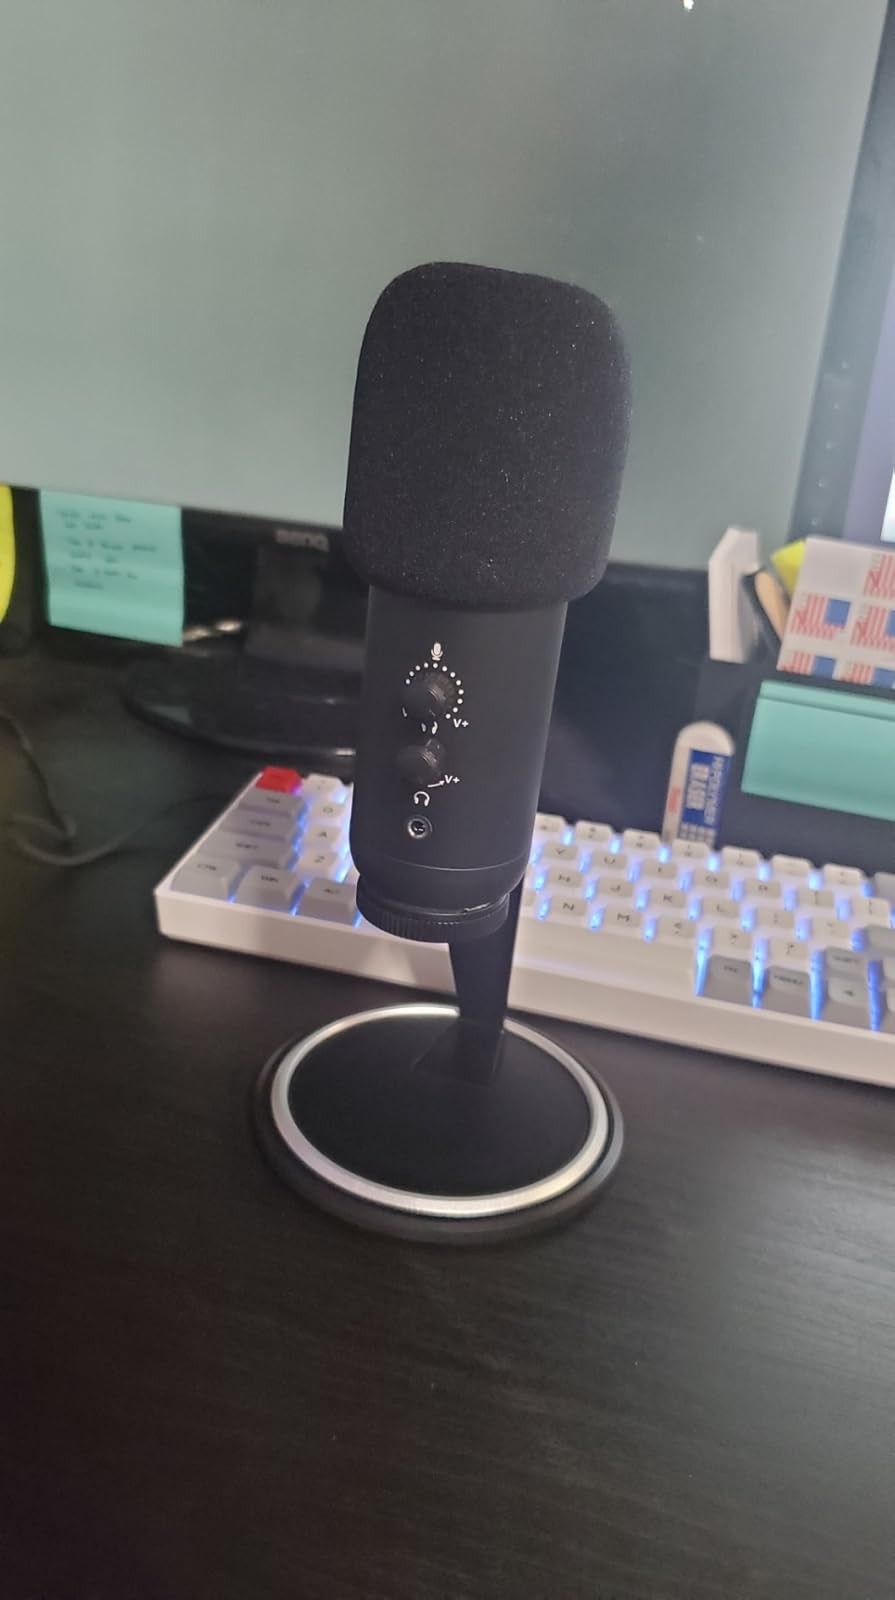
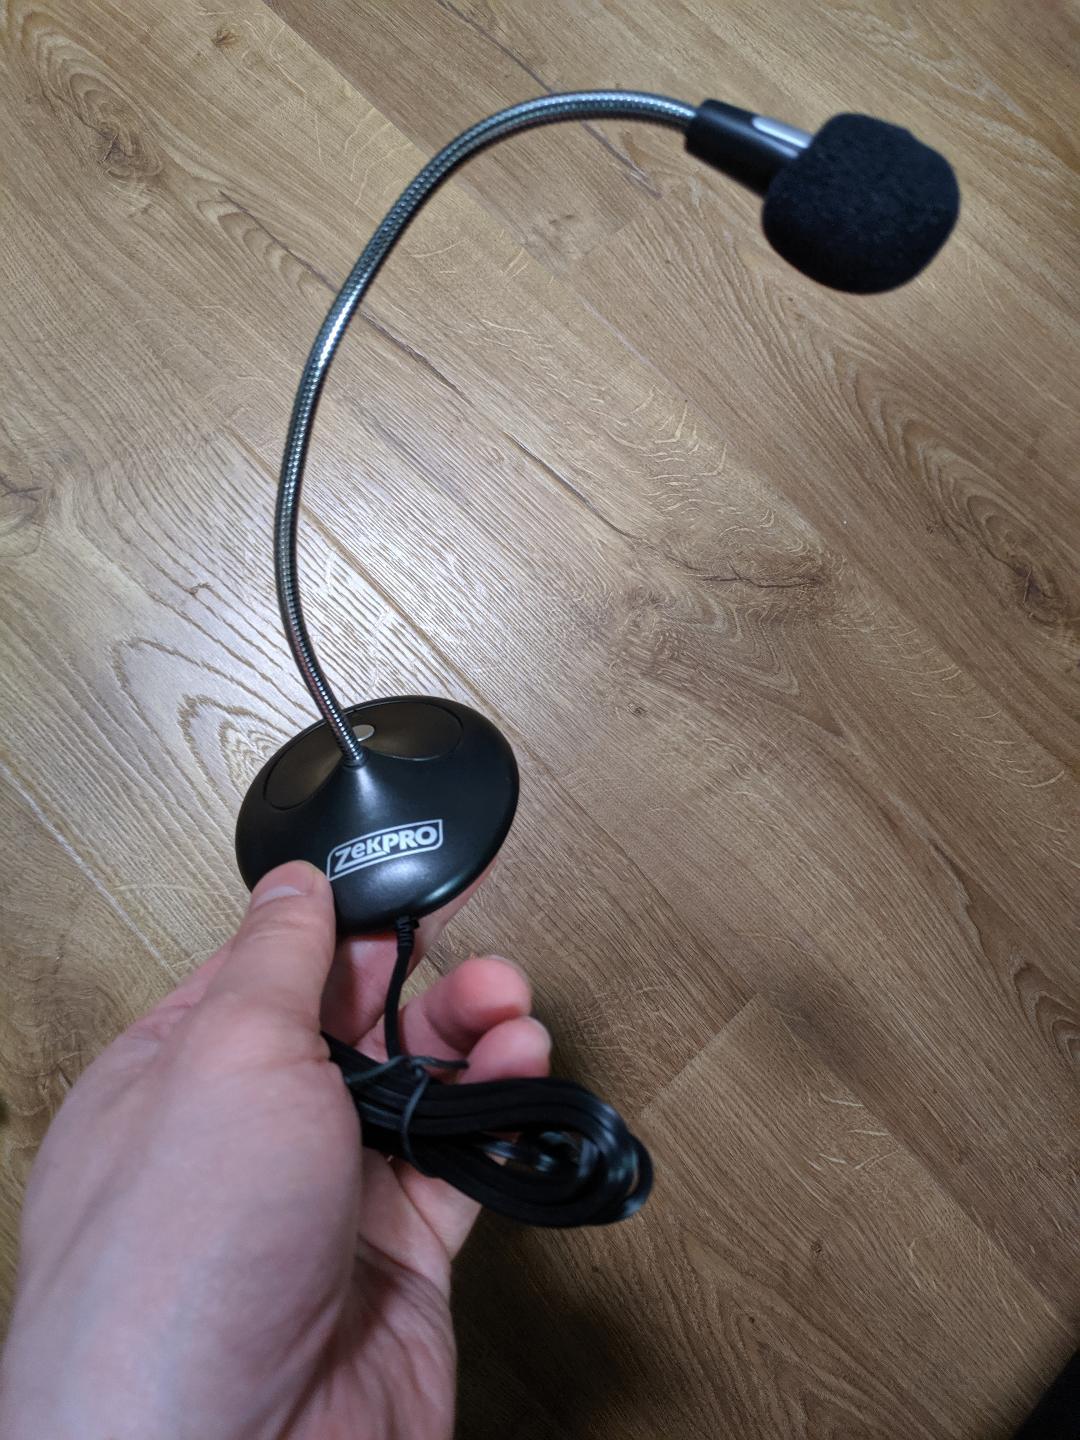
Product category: microphone
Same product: no